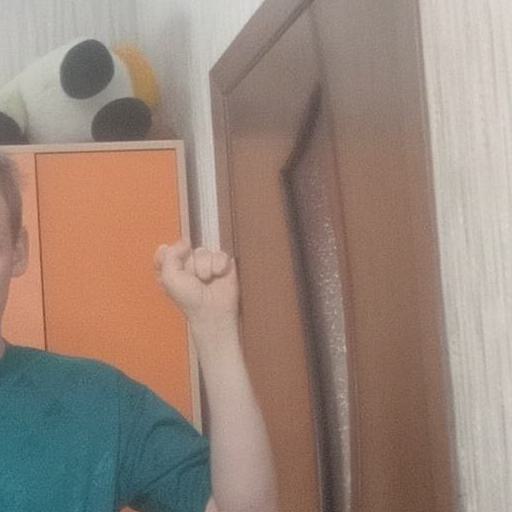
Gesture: fist